Downhill (ski competition)

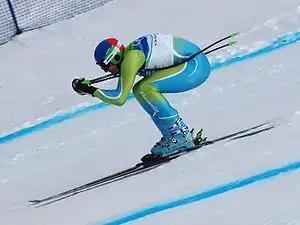
Slovenia's Andrej Šporn at the 2010 Winter Olympics downhill in a typical downhill body position

Downhill is a form of alpine skiing competition. Whereas the other alpine skiing events (slalom, giant slalom, super giant slalom, and combined) emphasize turning and technique, downhill emphasizes "the six components of technique, courage, speed, risk, physical condition and judgement", according to the FIS "International Ski Competition Rules (ICR)". Speeds of up to are common in international competition. Athletes must have an aerodynamically efficient tuck position to minimize drag and increase speed.